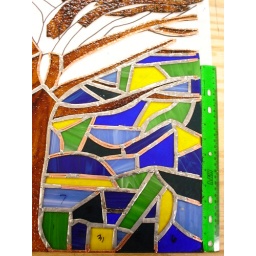
The green and the darkest blue (the steel greyish blue) are actually a bit darker in real life.